USS Fanning (DD-385)

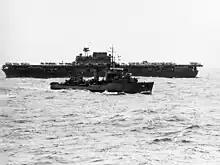
USS "Fanning" and in May 1942

She was part of TF 16 which sailed on 8 April 1942 to rendezvous with TF 18. This combined force, commanded by Vice Admiral William F. Halsey, Jr., and carrying the Doolittle raiders, was charged with launching the first American offensive against the Japanese homeland. Returning safely to Pearl Harbor on 25 April after the successful mission, she escorted an Army tug to Canton Island and returned to San Francisco for needed repairs.